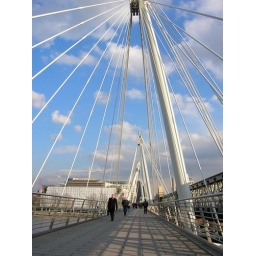
bridge over river thames